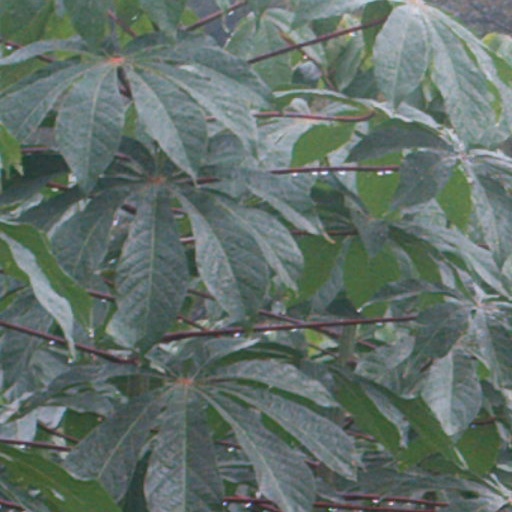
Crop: cassava